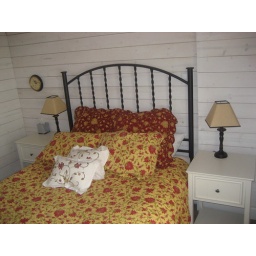
Full Size bed in the guest bedroom of the Annie Oakley house.